Geijera linearifolia

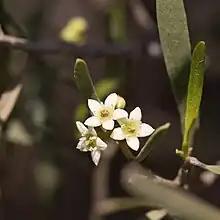
Flower detail

Geijera linearifolia, commonly known as oilbush or sheepbush, is a species of shrub in the family Rutaceae and is endemic to southern Australia. It has simple linear to oblong leaves, much-branched cymes of greenish-white flowers, and fruit containing a shiny black seed.